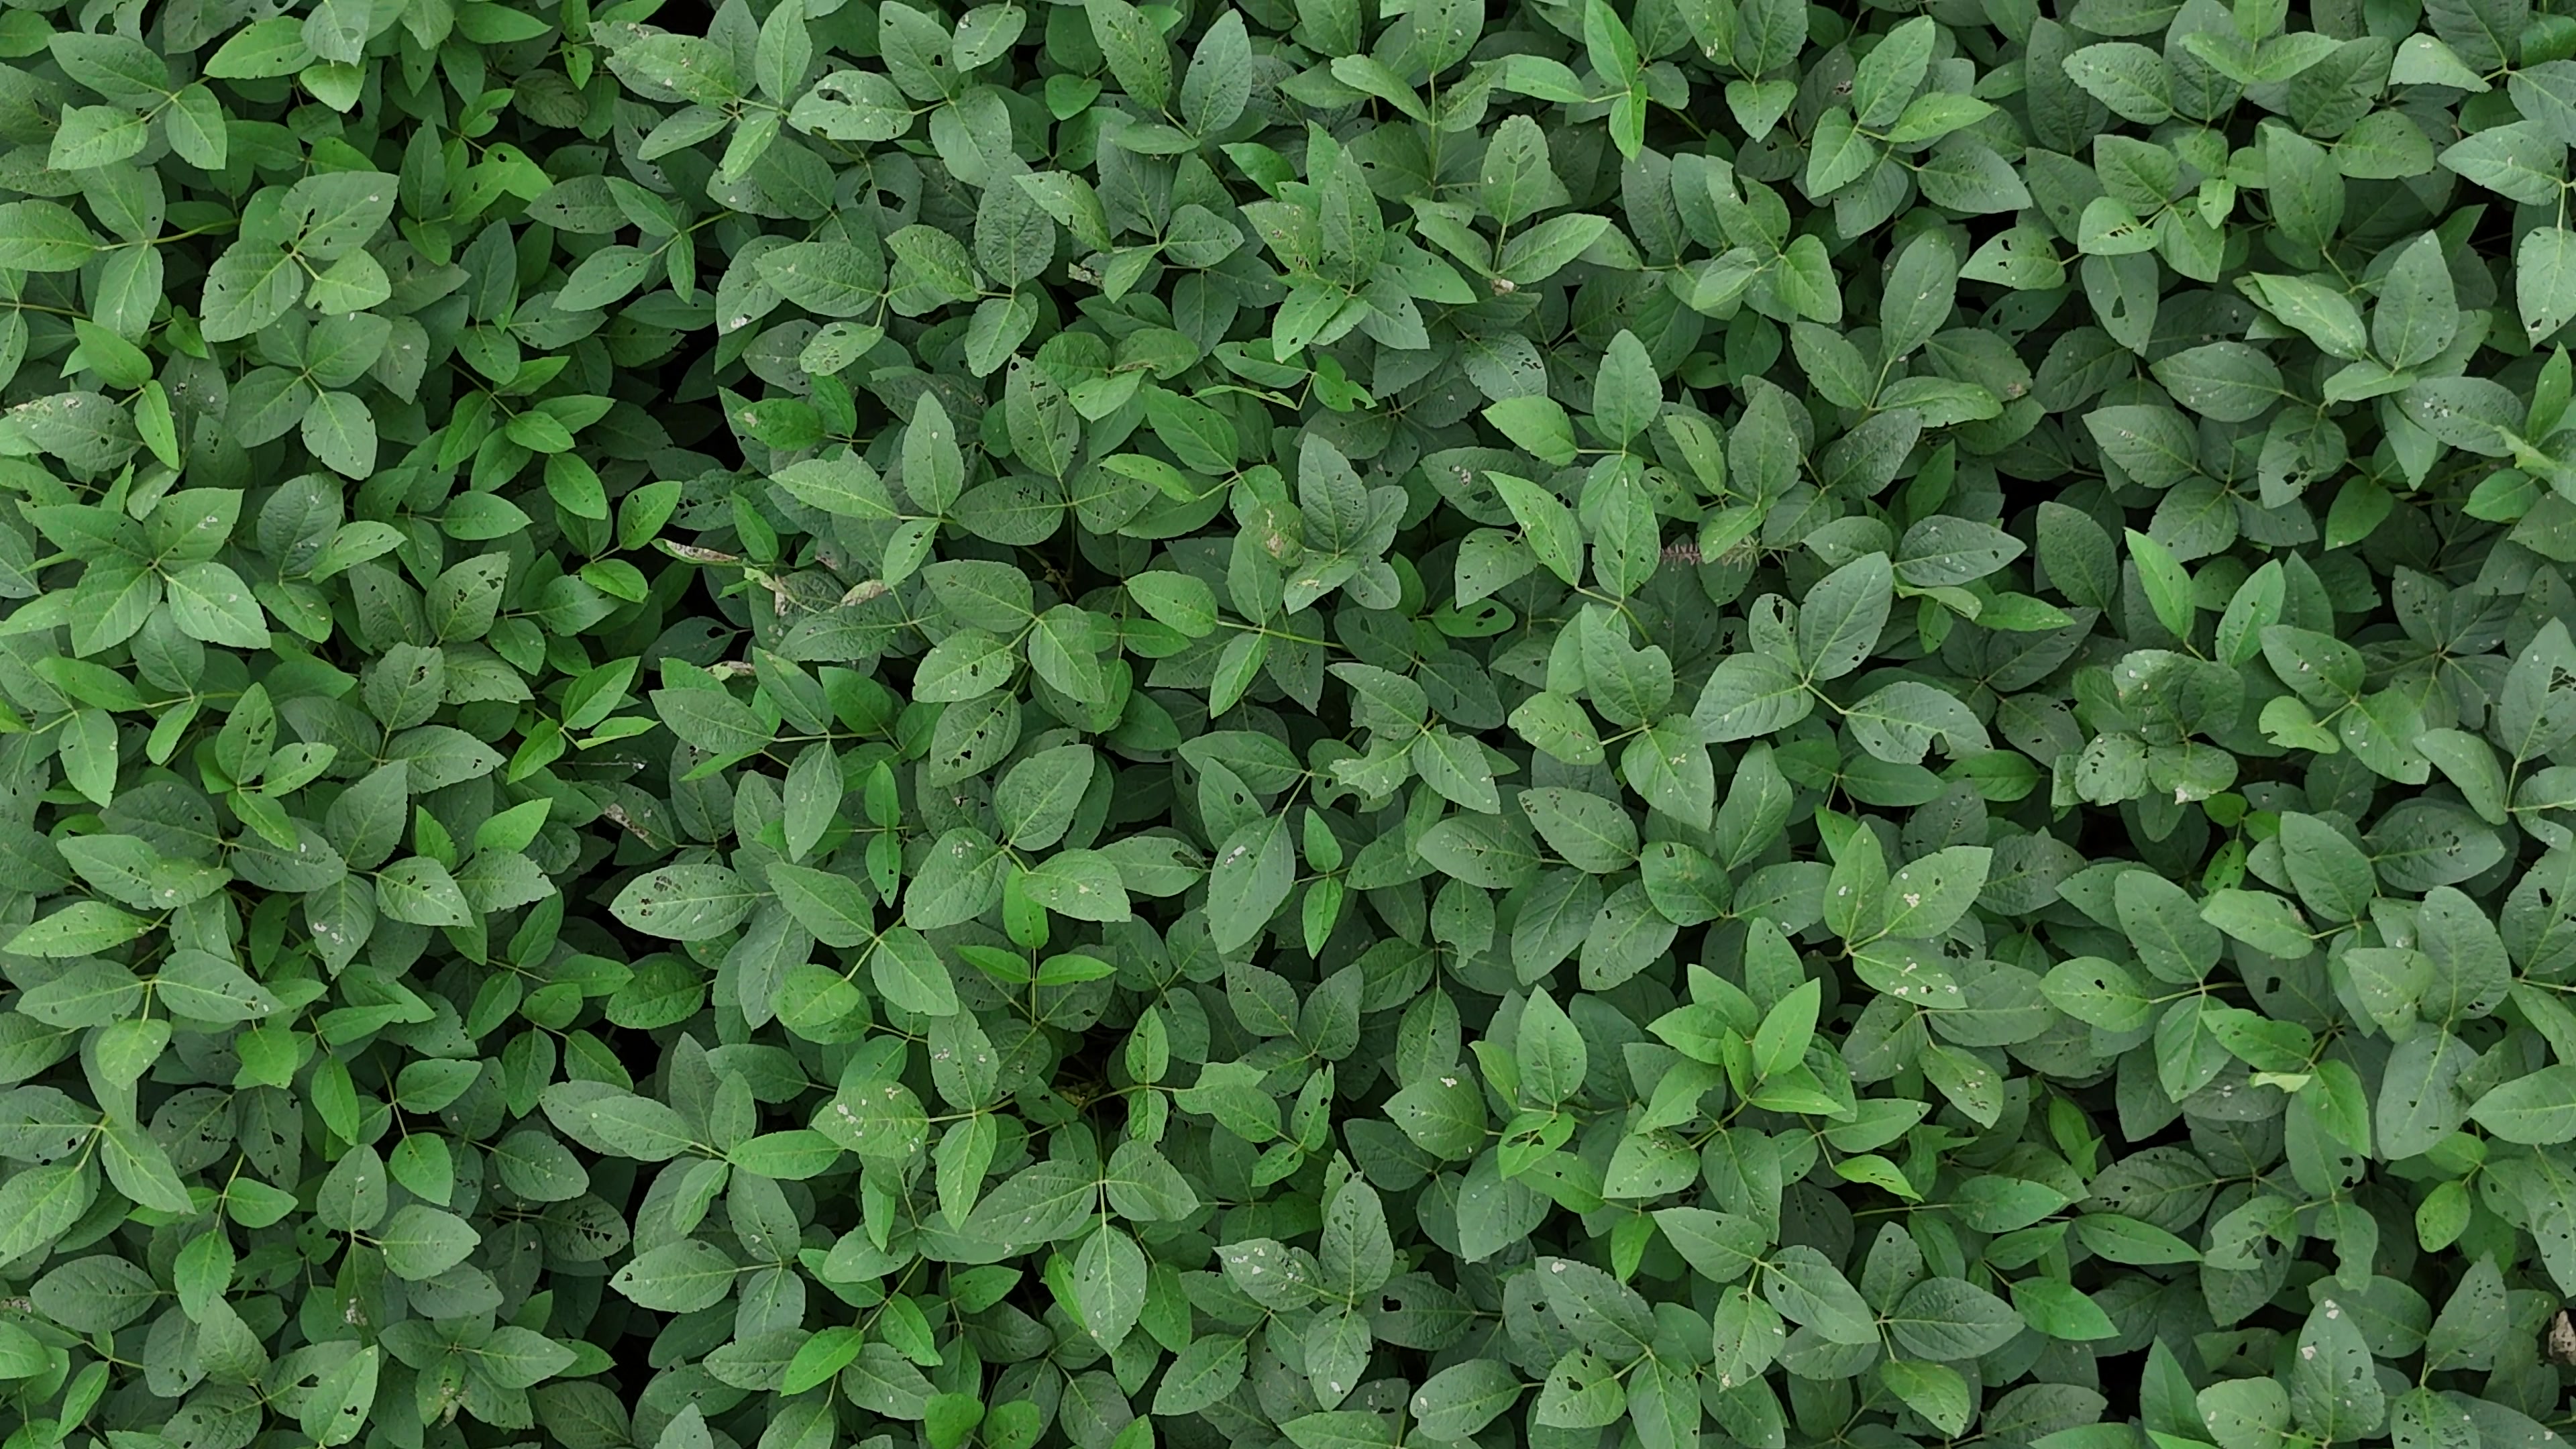
Label: Semilooper_Pest